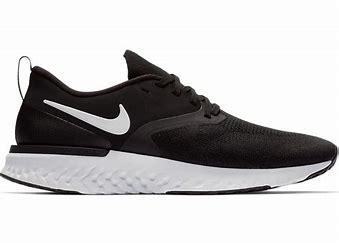
Brand: Nike
Model: Odyssey React